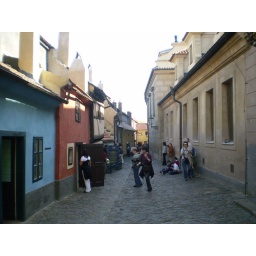
Kafka lived and wrote in the blue house on the left.